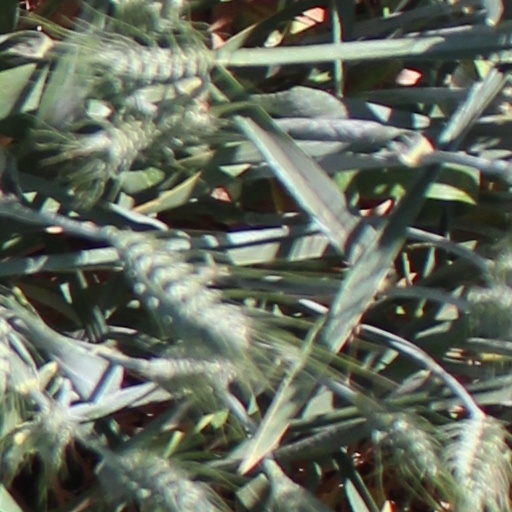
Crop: wheat